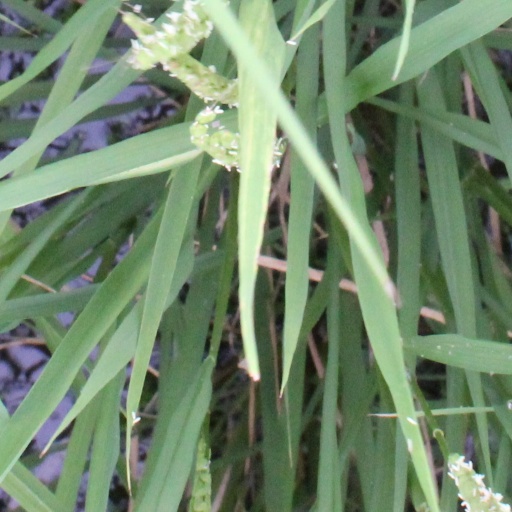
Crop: rice